Padfield

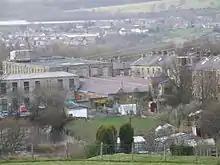

Hadfield Mills, on Platt Street, is a former cotton mill; the weaving sheds and other buildings are now used by a variety of small and medium enterprises.